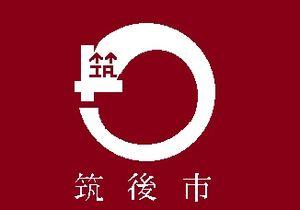
Chikugo est une ville du Japon située dans la préfecture de Fukuoka.